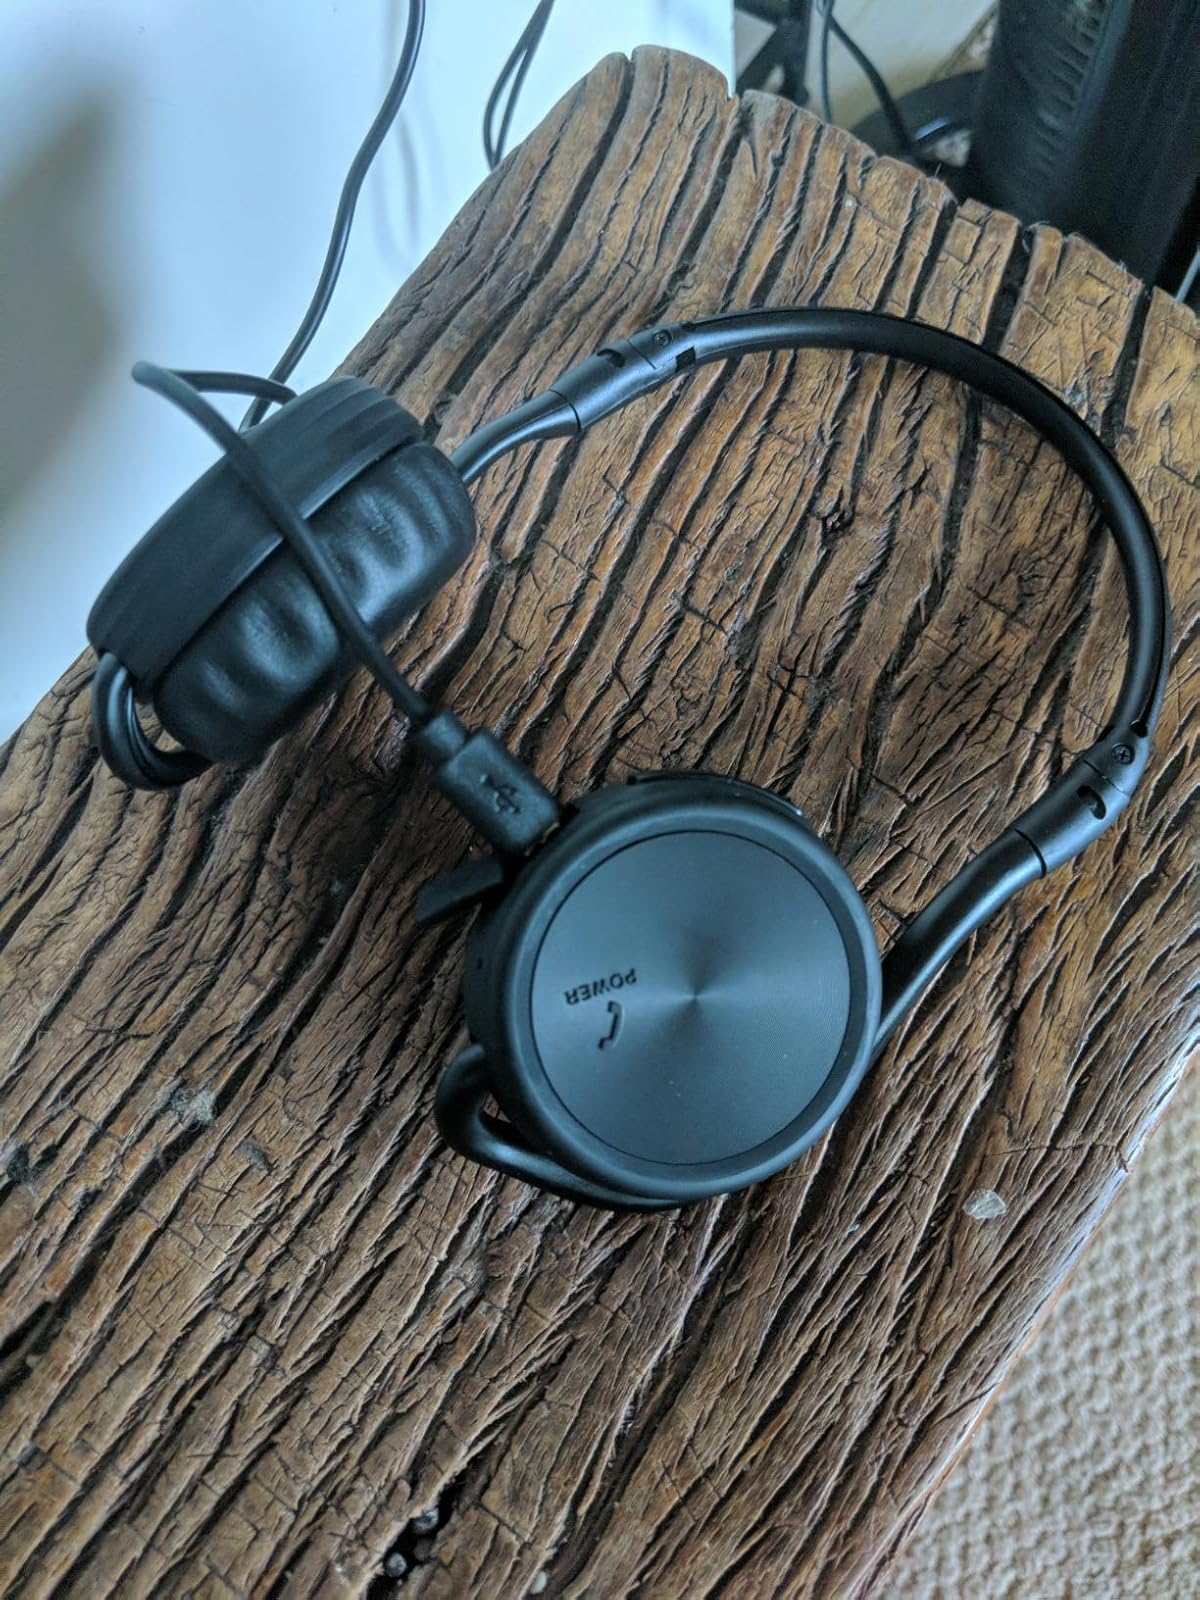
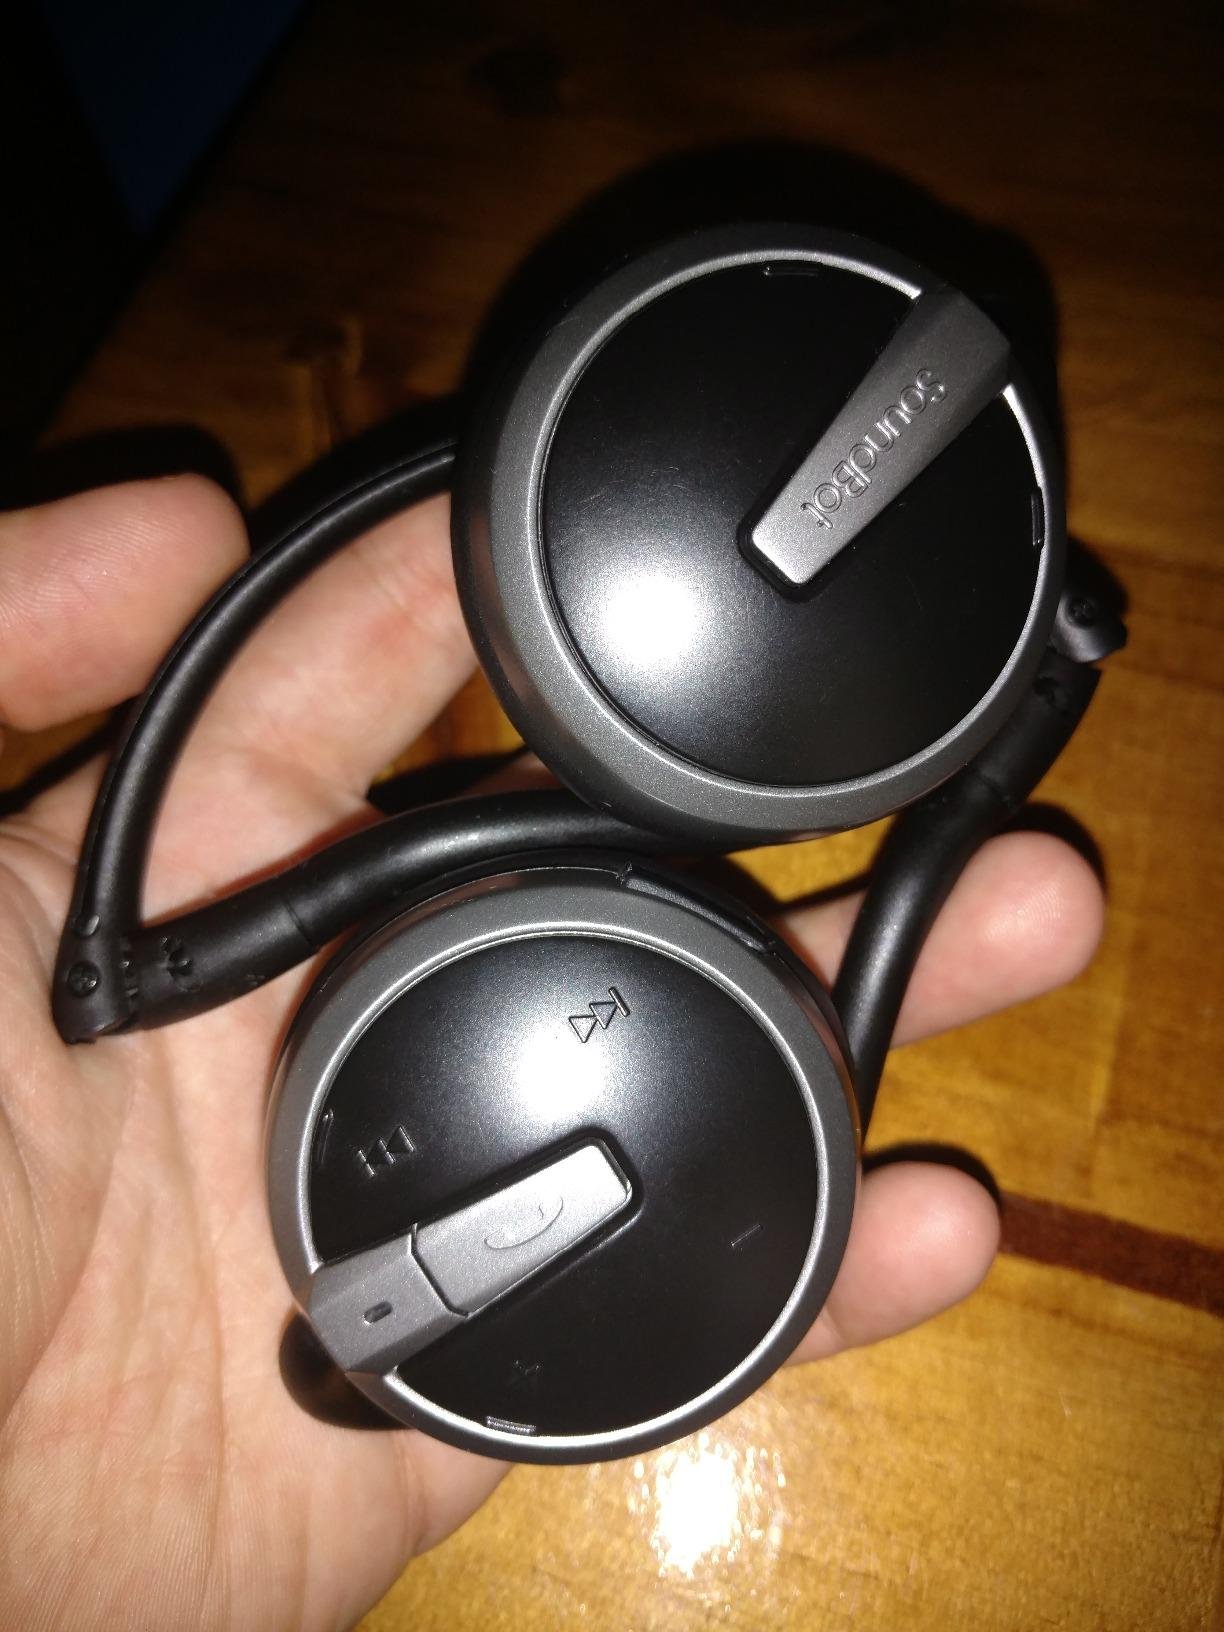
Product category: headphones
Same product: no